Croats of Hungary

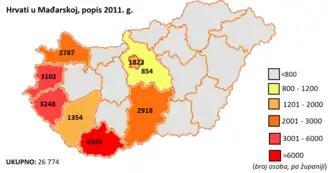

Croat communities are scattered in several parts of Hungary, mostly in the western and southern part of the country, and along the Danube, including Budapest with neighbourhood.